Cyril Magnin

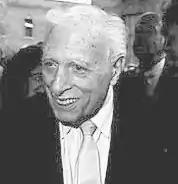
Magnin in 1985

Cyril Isaac Magnin (July 6, 1899 – June 9, 1988) was an American businessman from San Francisco, California. He was the chief executive of the Joseph Magnin Co.